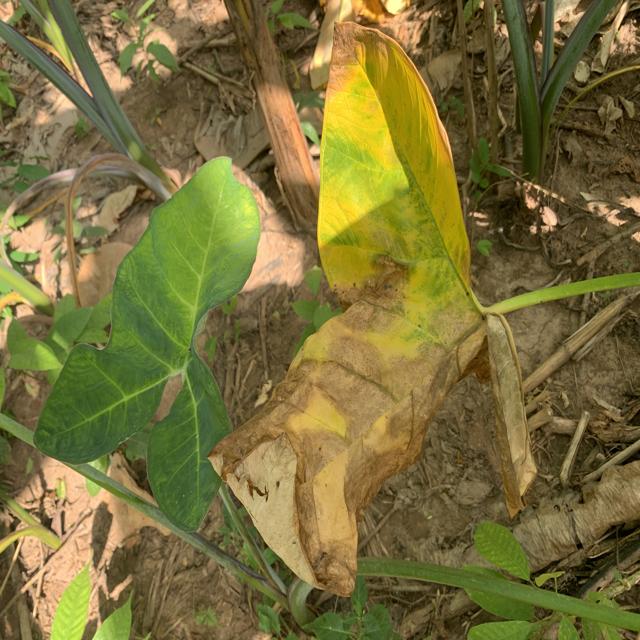
Label: Late_Blight